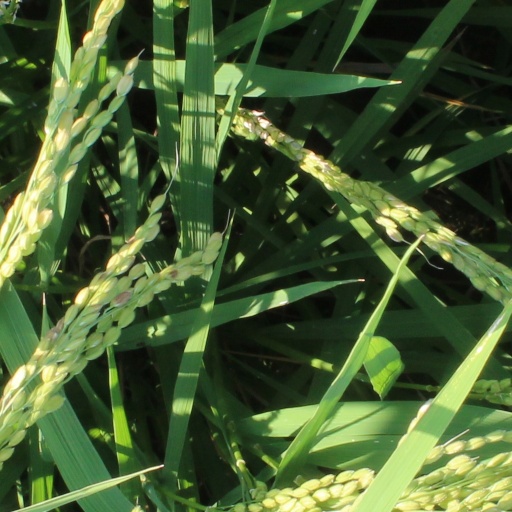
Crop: rice